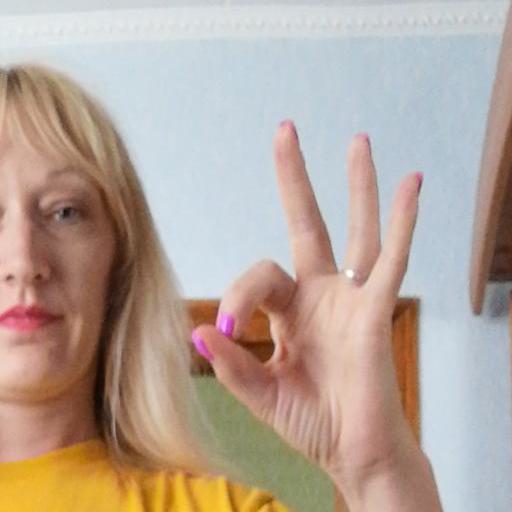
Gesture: ok